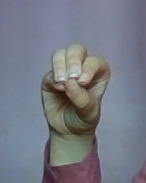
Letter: ha